Rumpenheim Castle

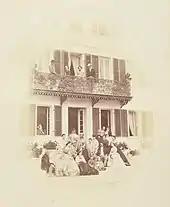
Gathering of royals in the castle of Rumpenheim (Including Augusta, Duchess of Cambridge; Mary Adelaide, Duchess of Teck; Albert Edward, Prince of Wales, later King Edward VII and Princess Alexandra of Wales, later Queen Alexandra) (Friedrich Weisbrod, 1865)

Paradoxically, the second half of the 19th century became a time of splendor for the castle as a destination for the European royalty related to the House of Hesse-Kassel, especially in summer. Among others, the following can be highlighted: